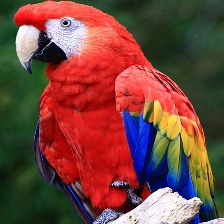
Species: SCARLET MACAW
Scientific name: ARA MACAO
ImageNet parent category: macaw